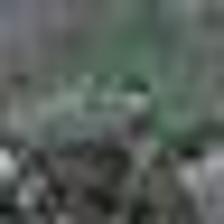
Label: clustered